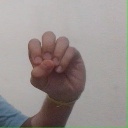
अक्षर: उ